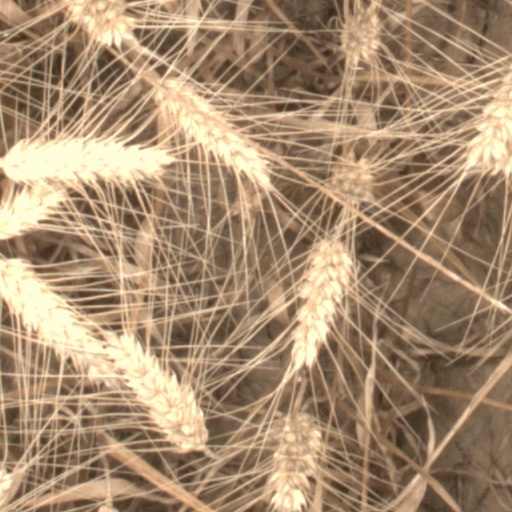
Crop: wheat